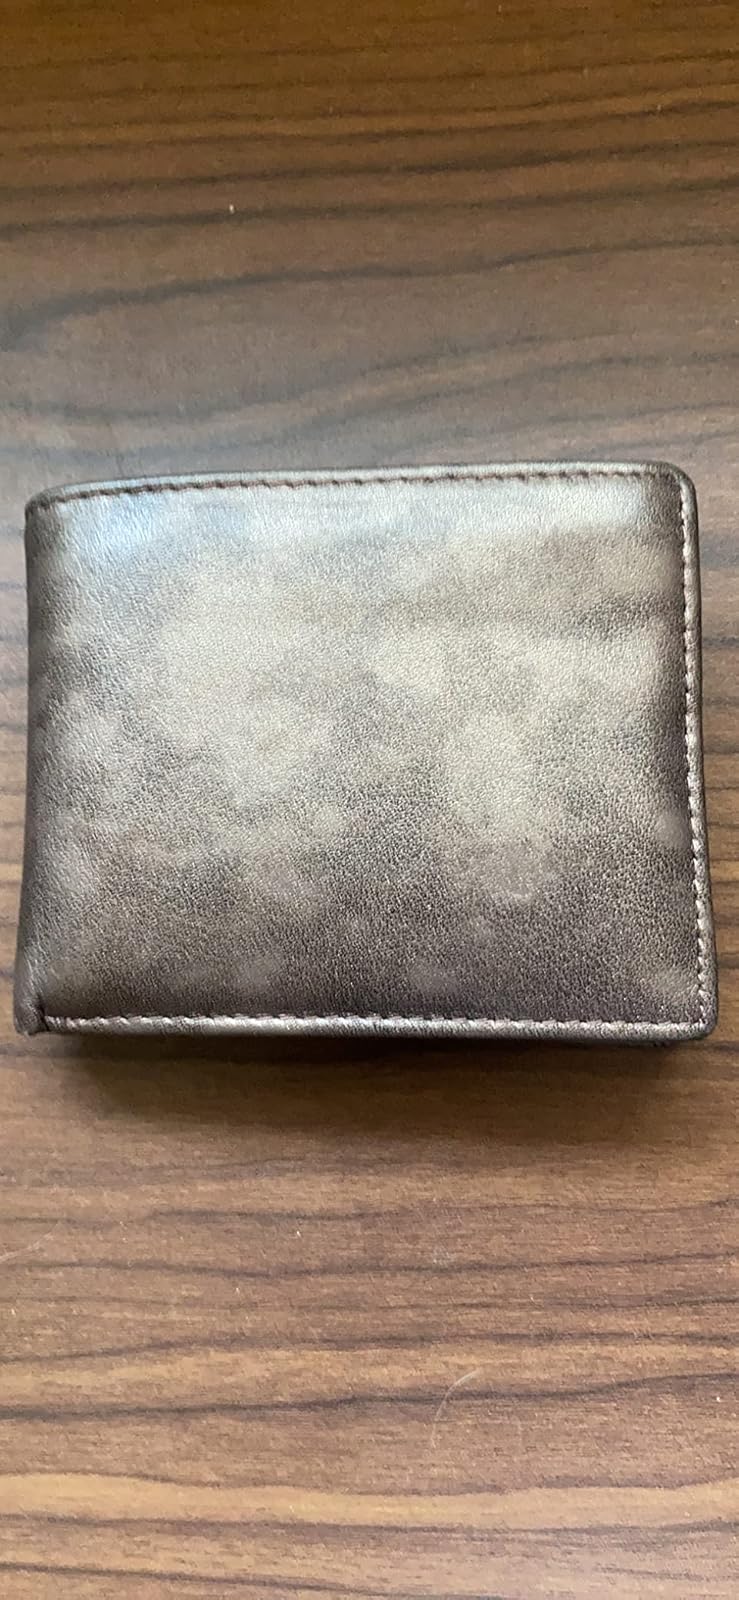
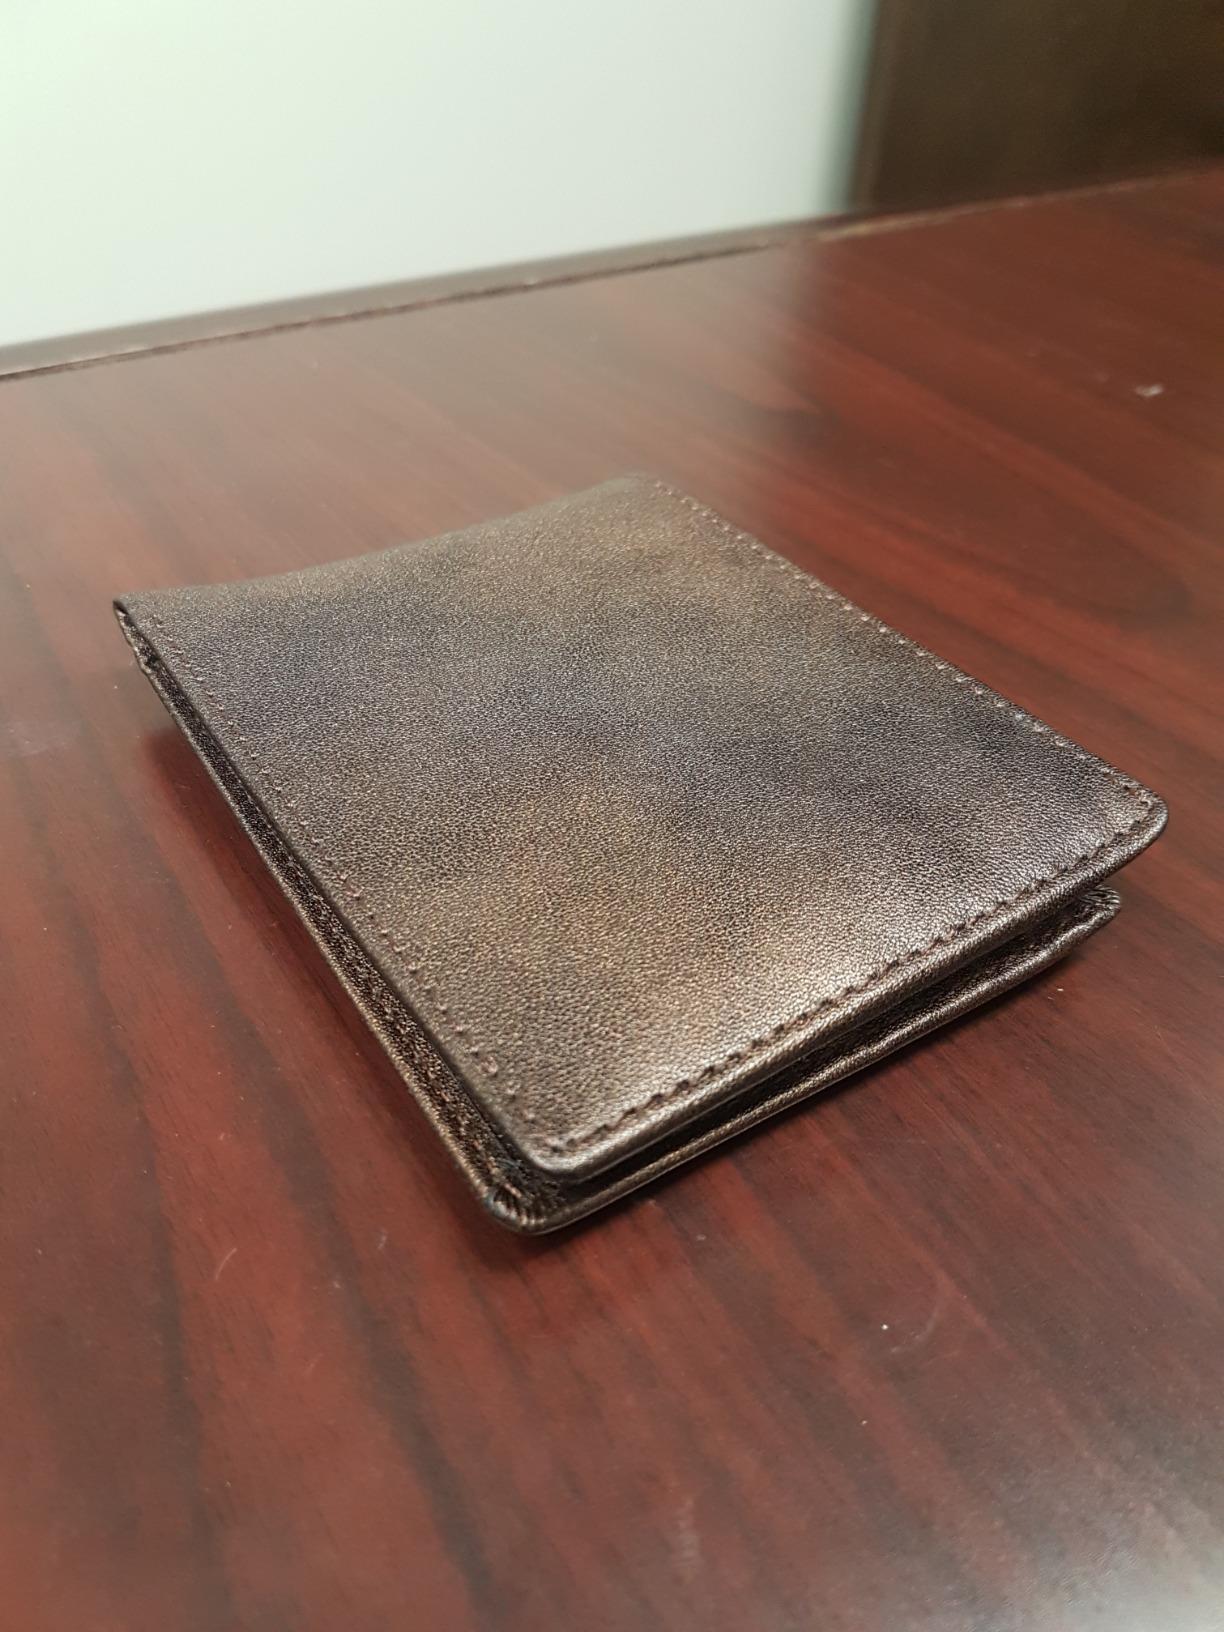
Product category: accessories_wallet
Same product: yes